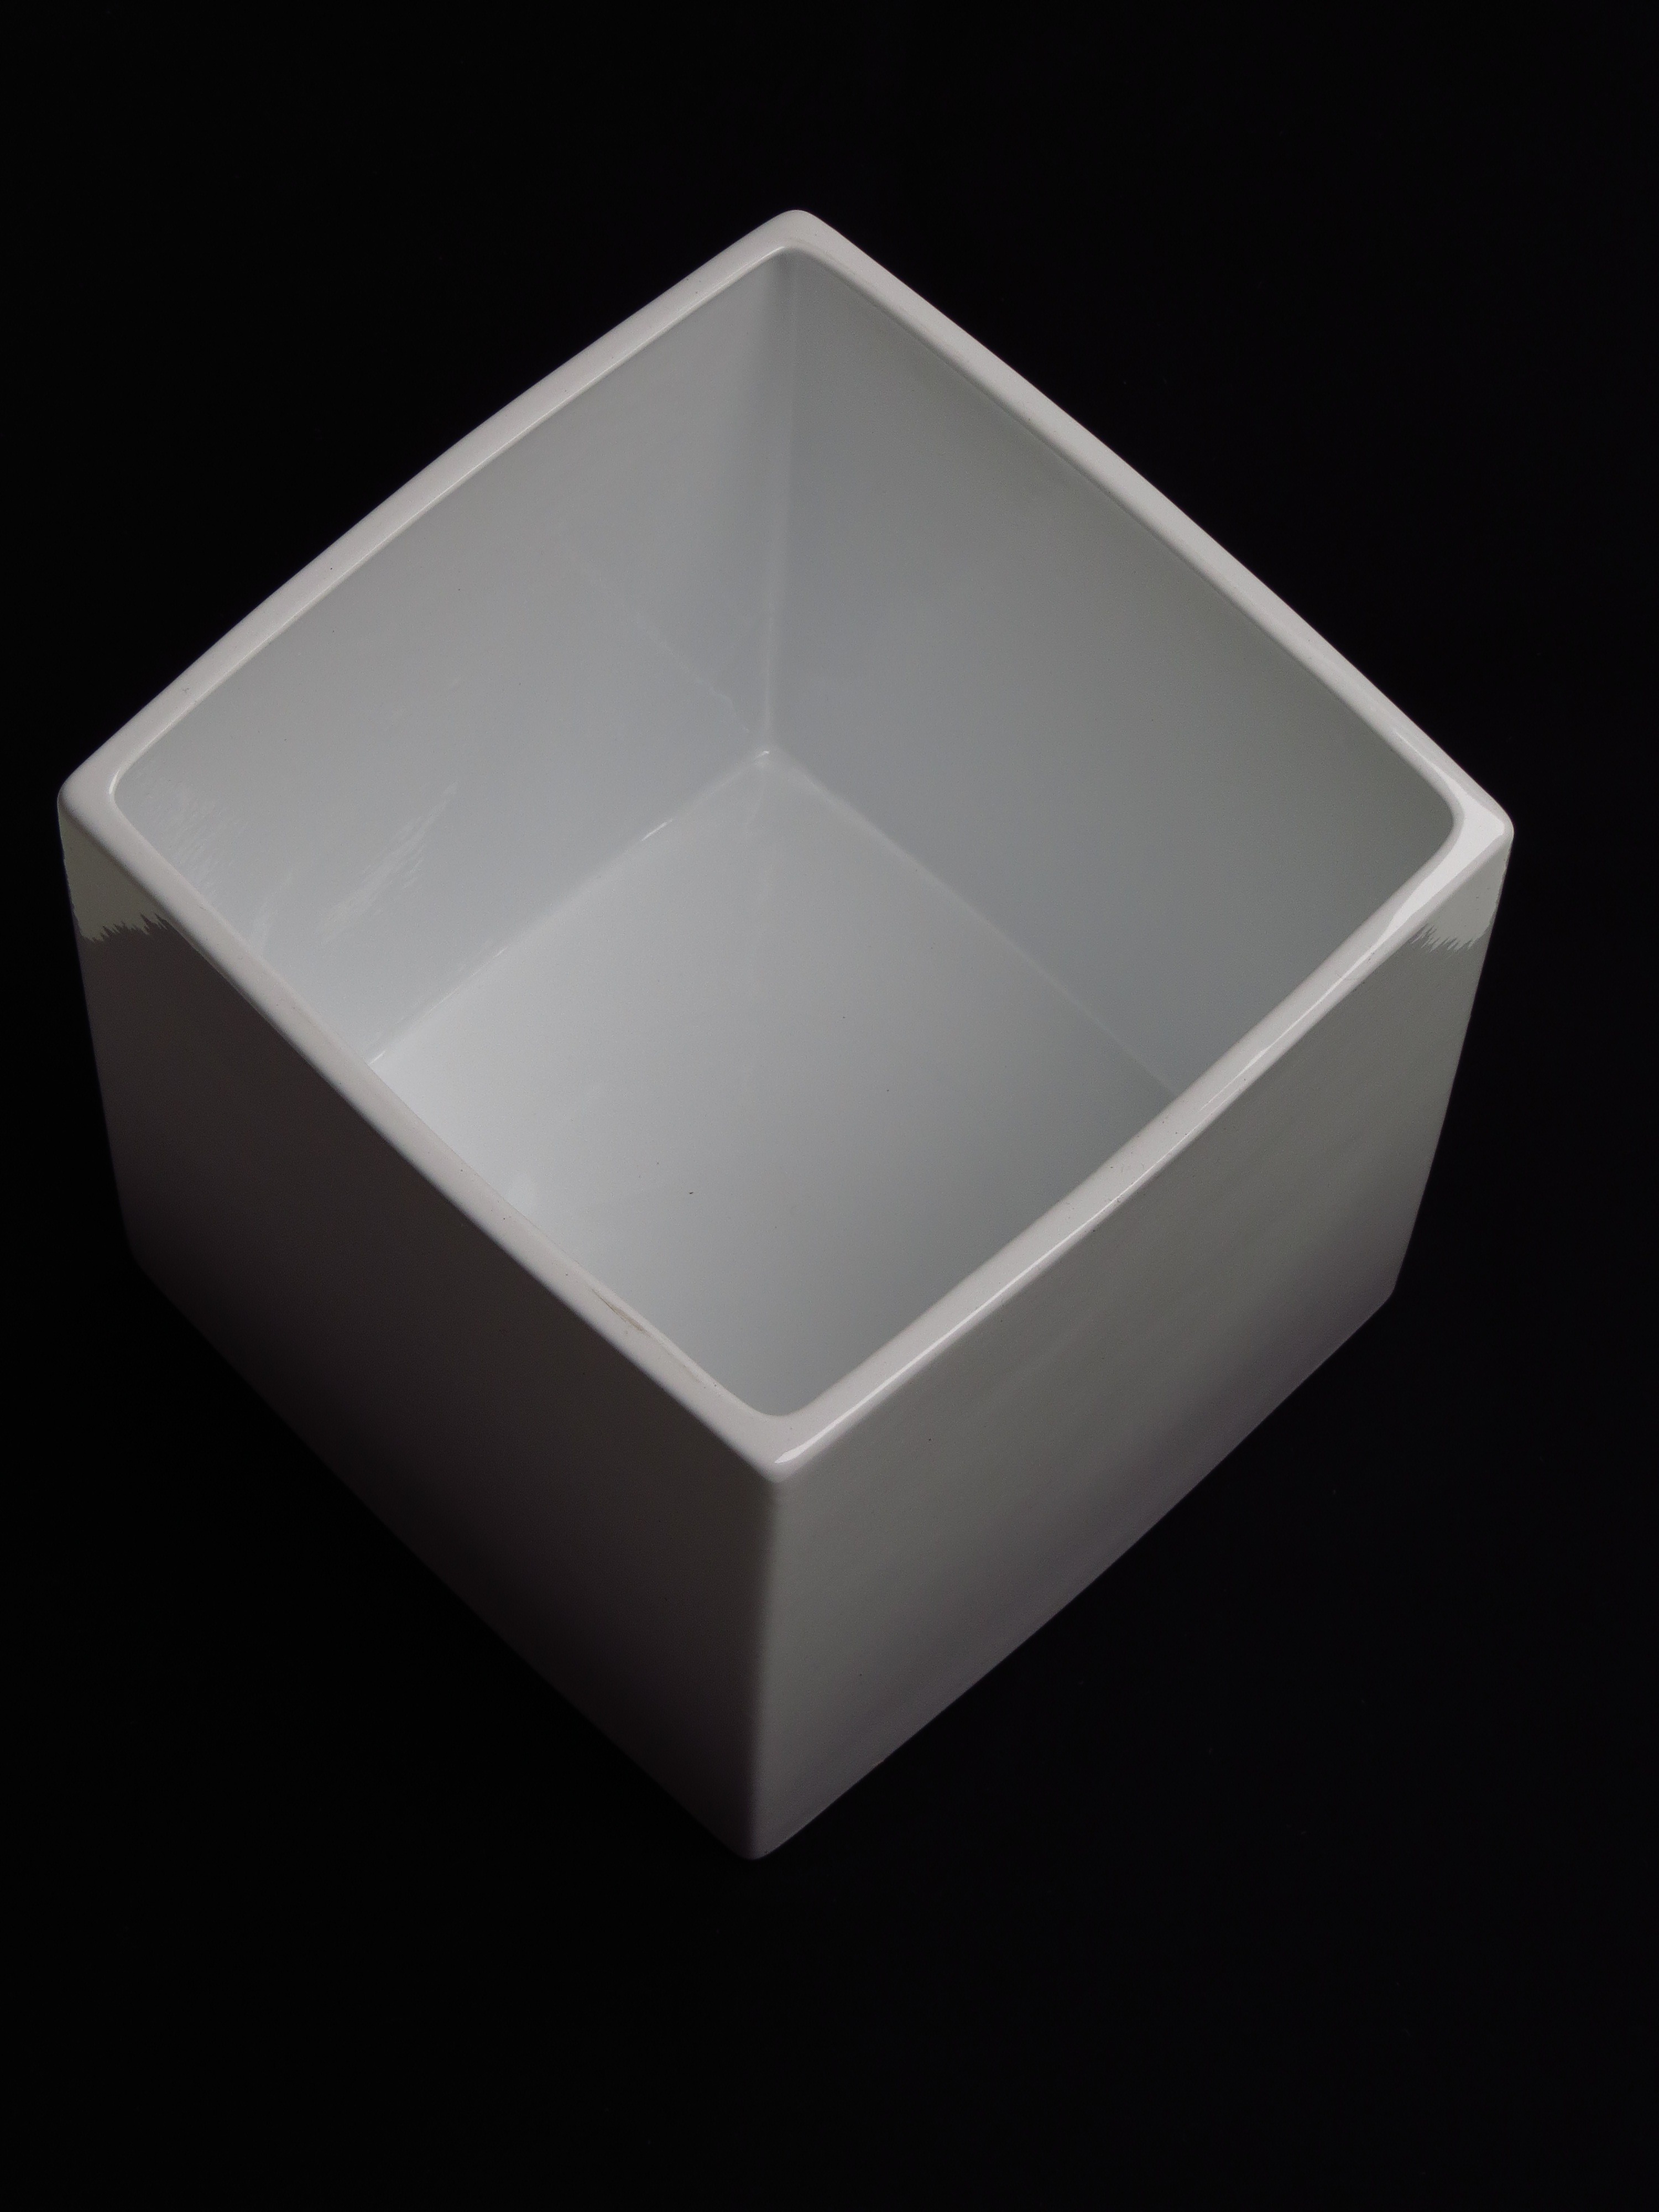
white, bowl, ceramic, square, sink, block, rectangle, sound, flowerpot, shape, lacquered, dishware, plumbing fixture, plant rack